Hindush

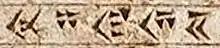
The name "Hidūš" ( in Old Persian cuneiform) as an Achaemenid territory in the DNa inscription of Darius the Great (c. 490 BC).

According to Herodotus, the 'Indians' participated to the Second Persian invasion of Greece circa 480 BCE. At the final Battle of Platea (479 BCE), they formed one of the main corps of Achaemenid troops (one of "the greatest of the nations"). Indians were still supplying troops and elephants for the Achaemenid army at the Battle of Gaugamela (331 BCE). They are also depicted on the Achaemenid tombs of Naqsh-e Rostam and Persepolis.